Sky position (RA, Dec in degrees): 126.41, 21.143
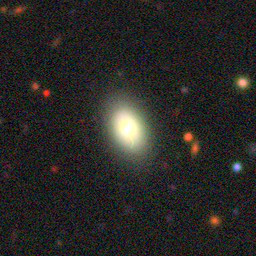
Galaxy morphology: In-between Round Smooth Galaxies